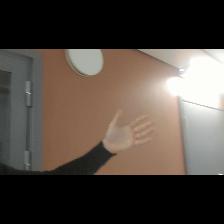
Label: Human